The Grain of Wheat

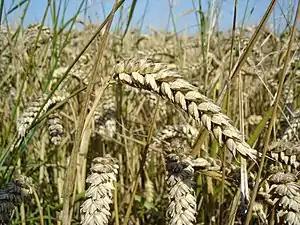
Wheat growing in a field

The parable of the Grain of Wheat (Greek: ὁ κόκκος τοῦ σῑ́του; "ho kókkos toû sī́tou") is an allegory on resurrection and self-sacrifice, given by Jesus in the Gospel of John of the New Testament.